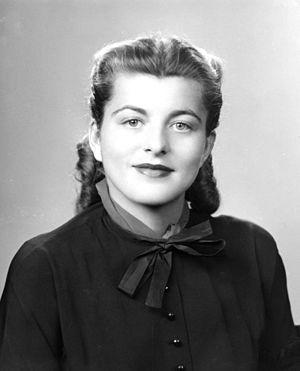
Patricia Kennedy Lawford est une personnalité américaine, membre de la célèbre Famille Kennedy et sœur cadette du président John Fitzgerald Kennedy.
Le clan Kennedy est une famille américaine d'origine irlandaise, ayant donné aux États-Unis de nombreux politiciens issus du Parti démocrate tout au long du XXᵉ siècle puis du XXIᵉ siècle. Les Kennedy sont principalement implantés en Nouvelle-Angleterre, et particulièrement dans la région de Boston, dans le Massachusetts. Le membre le plus illustre de la famille est John Fitzgerald Kennedy, 35ᵉ président des États-Unis, assassiné au cours de son mandat en 1963.